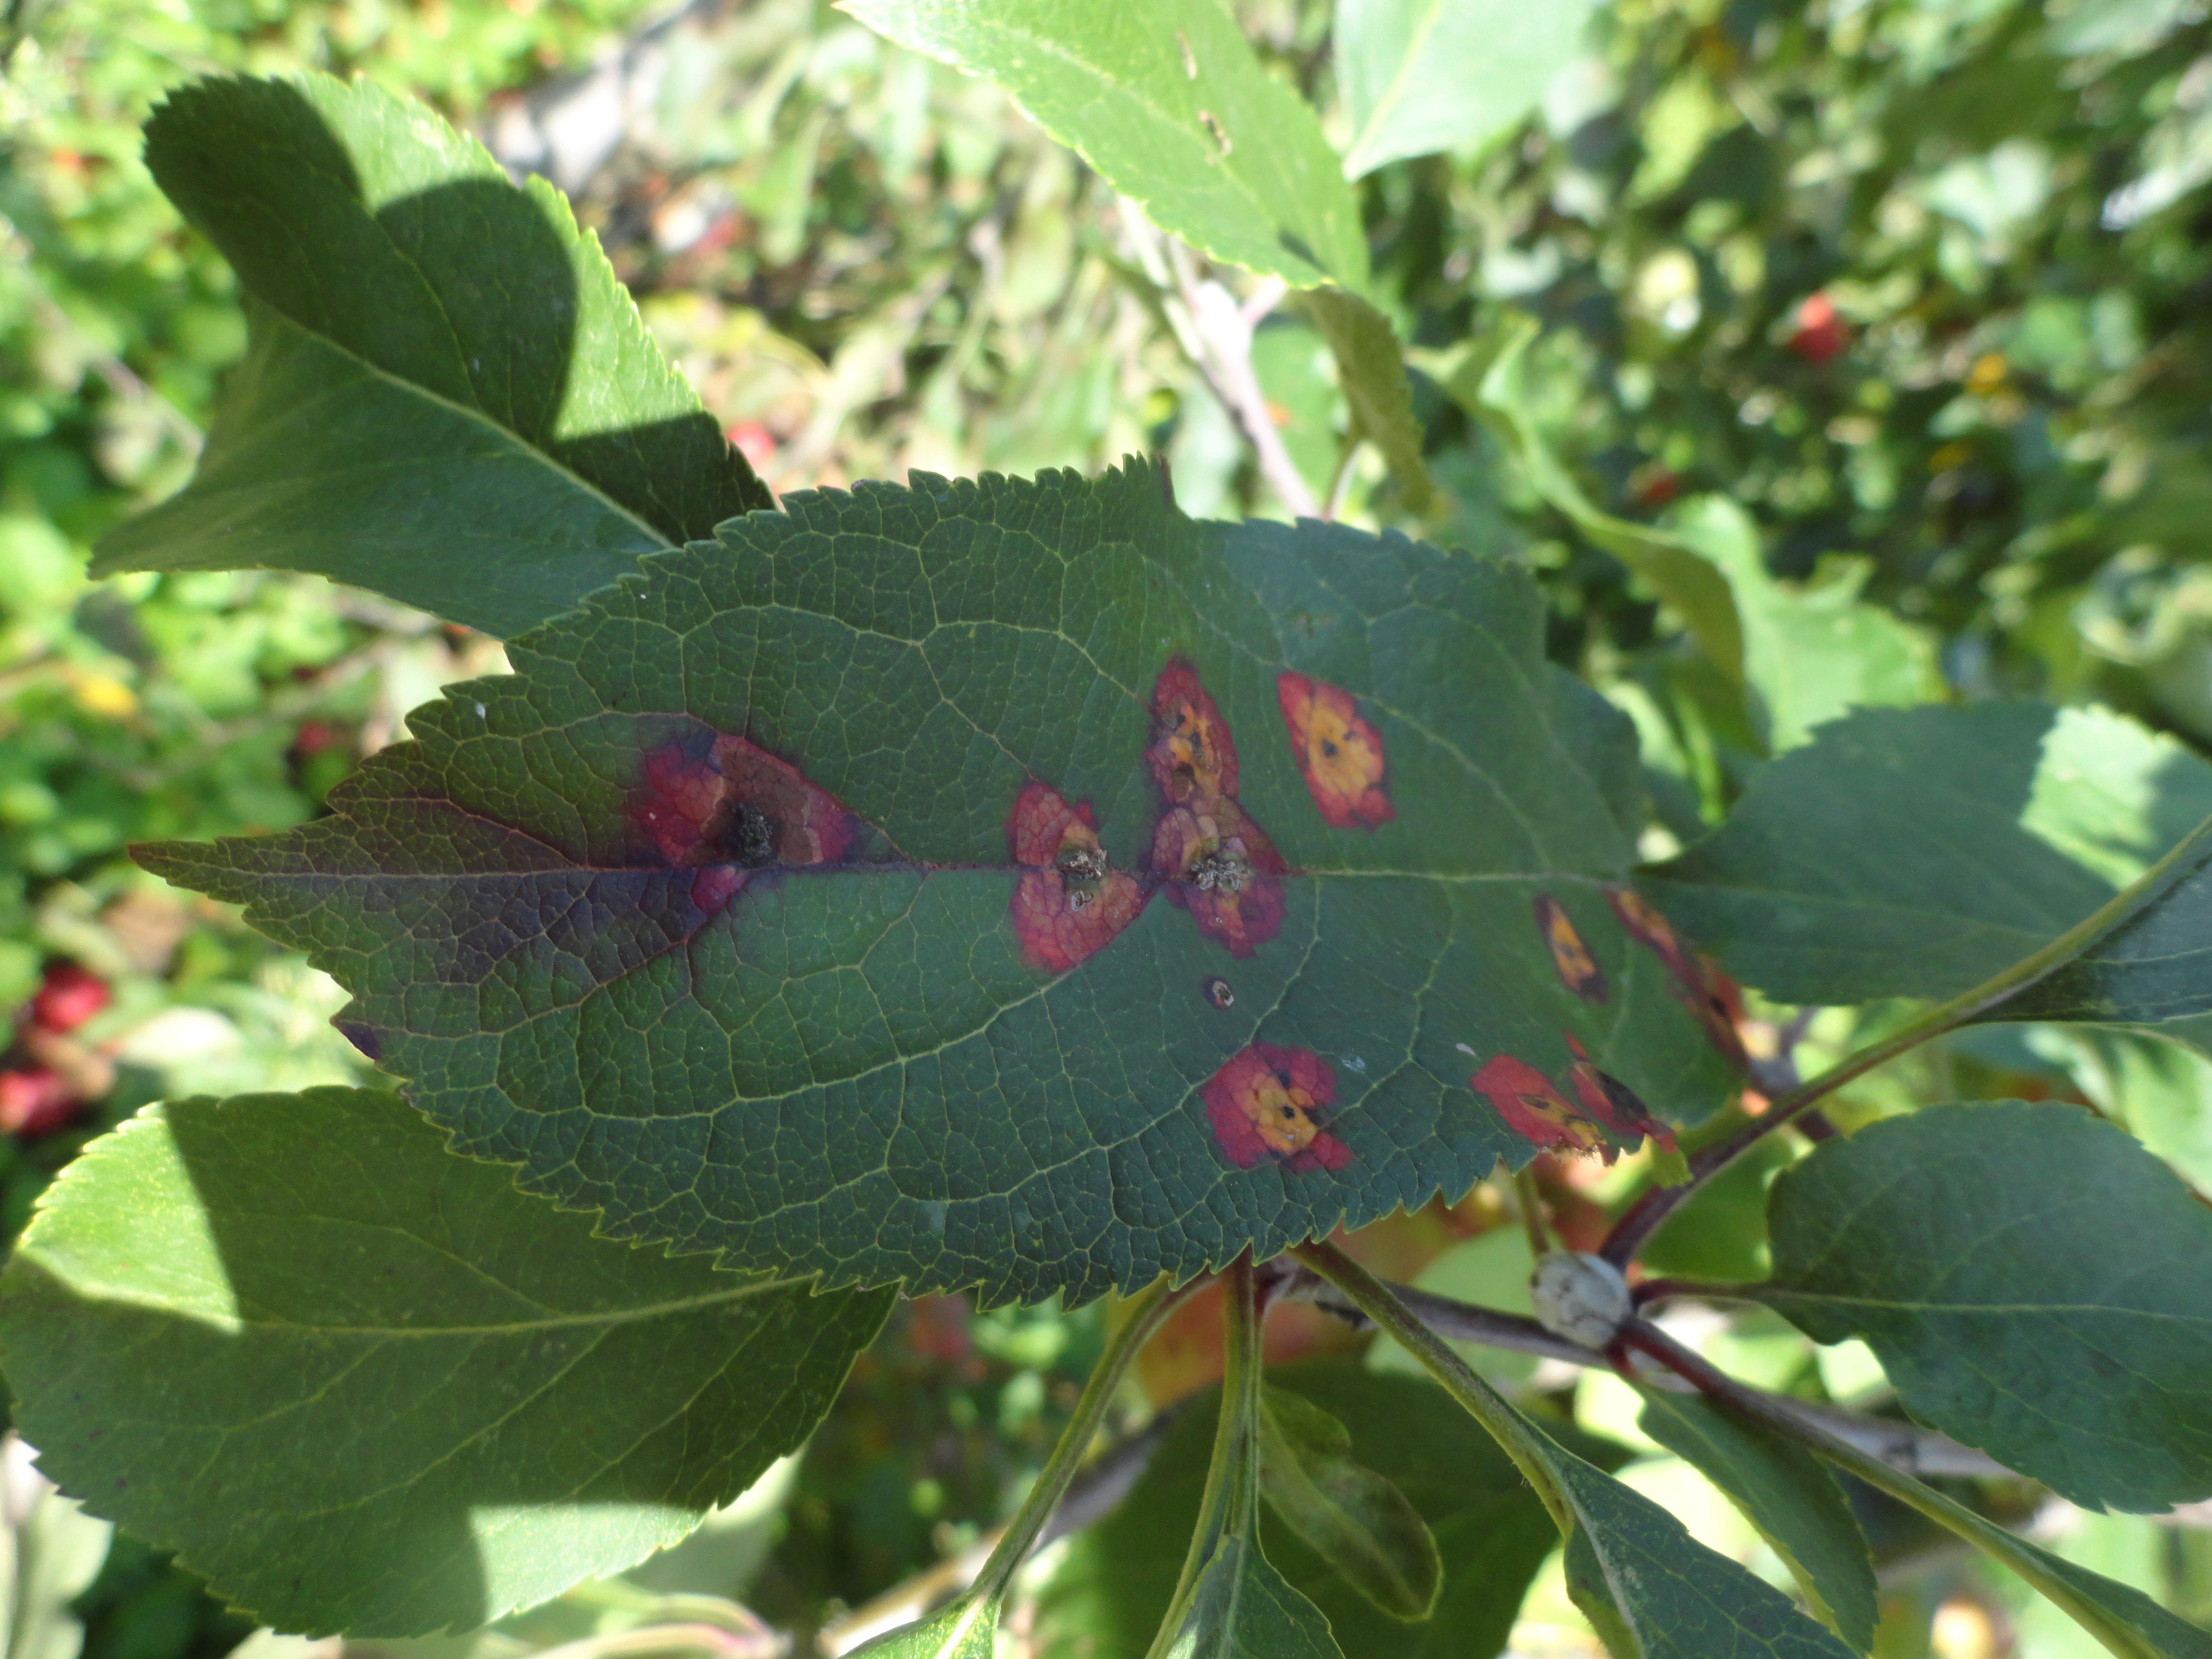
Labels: rust